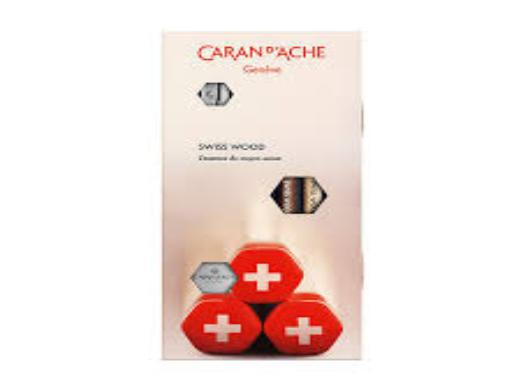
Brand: caran d'ache
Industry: Necessities